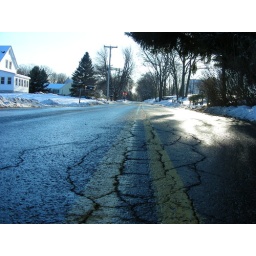
I just stood in the middle of the my street and lowered it to the ground and took the shot. :)